Saint Rosalia Crowned by Angels (London)

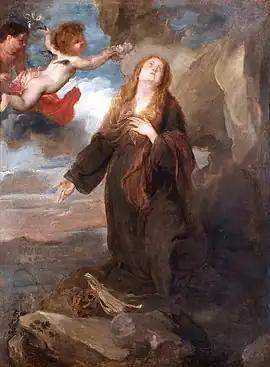
"Saint Rosalia Crowned by Angels (London)" (c. 1625) by Anthony van Dyck

Saint Rosalia Crowned by Angels is a c. 1625 oil on canvas painting by Anthony van Dyck, one of five surviving works showing the saint which he produced whilst he was quarantined in Palermo, Sicily due to a plague. It is now in the Wellington Collection at Apsley House in London.